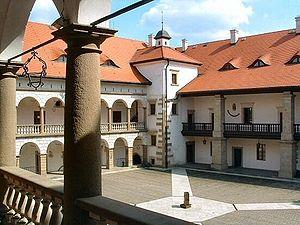
Niepołomice est une ville située au sud de la Pologne, à l'est de Cracovie. Le centre de Cracovie et la place du marché de Niepołomice ne sont séparés que par 25 kilomètres de l’ancienne route royale. La Vistule et la forêt de Niepołomice délimitent le territoire de la commune de Niepołomice. 22 000 habitants, 98 km² de superficie, une histoire liée à la royauté, une ambiance chaleureuse et amicale d’une petite ville – voilà les traits caractéristiques de Niepołomice. L’éducation, l’histoire, un milieu naturel protégé et une économie en développement constituent la philosophie et la réalité de Niepołomice d’aujourd’hui.
Cracovie est le chef-lieu de la voïvodie de Petite-Pologne. Située au bord de la Vistule, cette ancienne capitale de la Pologne, riche de mille ans d'histoire est considérée comme le véritable centre culturel et intellectuel du pays, qui s’enorgueillit de posséder l’une des plus anciennes universités d’Europe Centrale, l'Université Jagellonne.